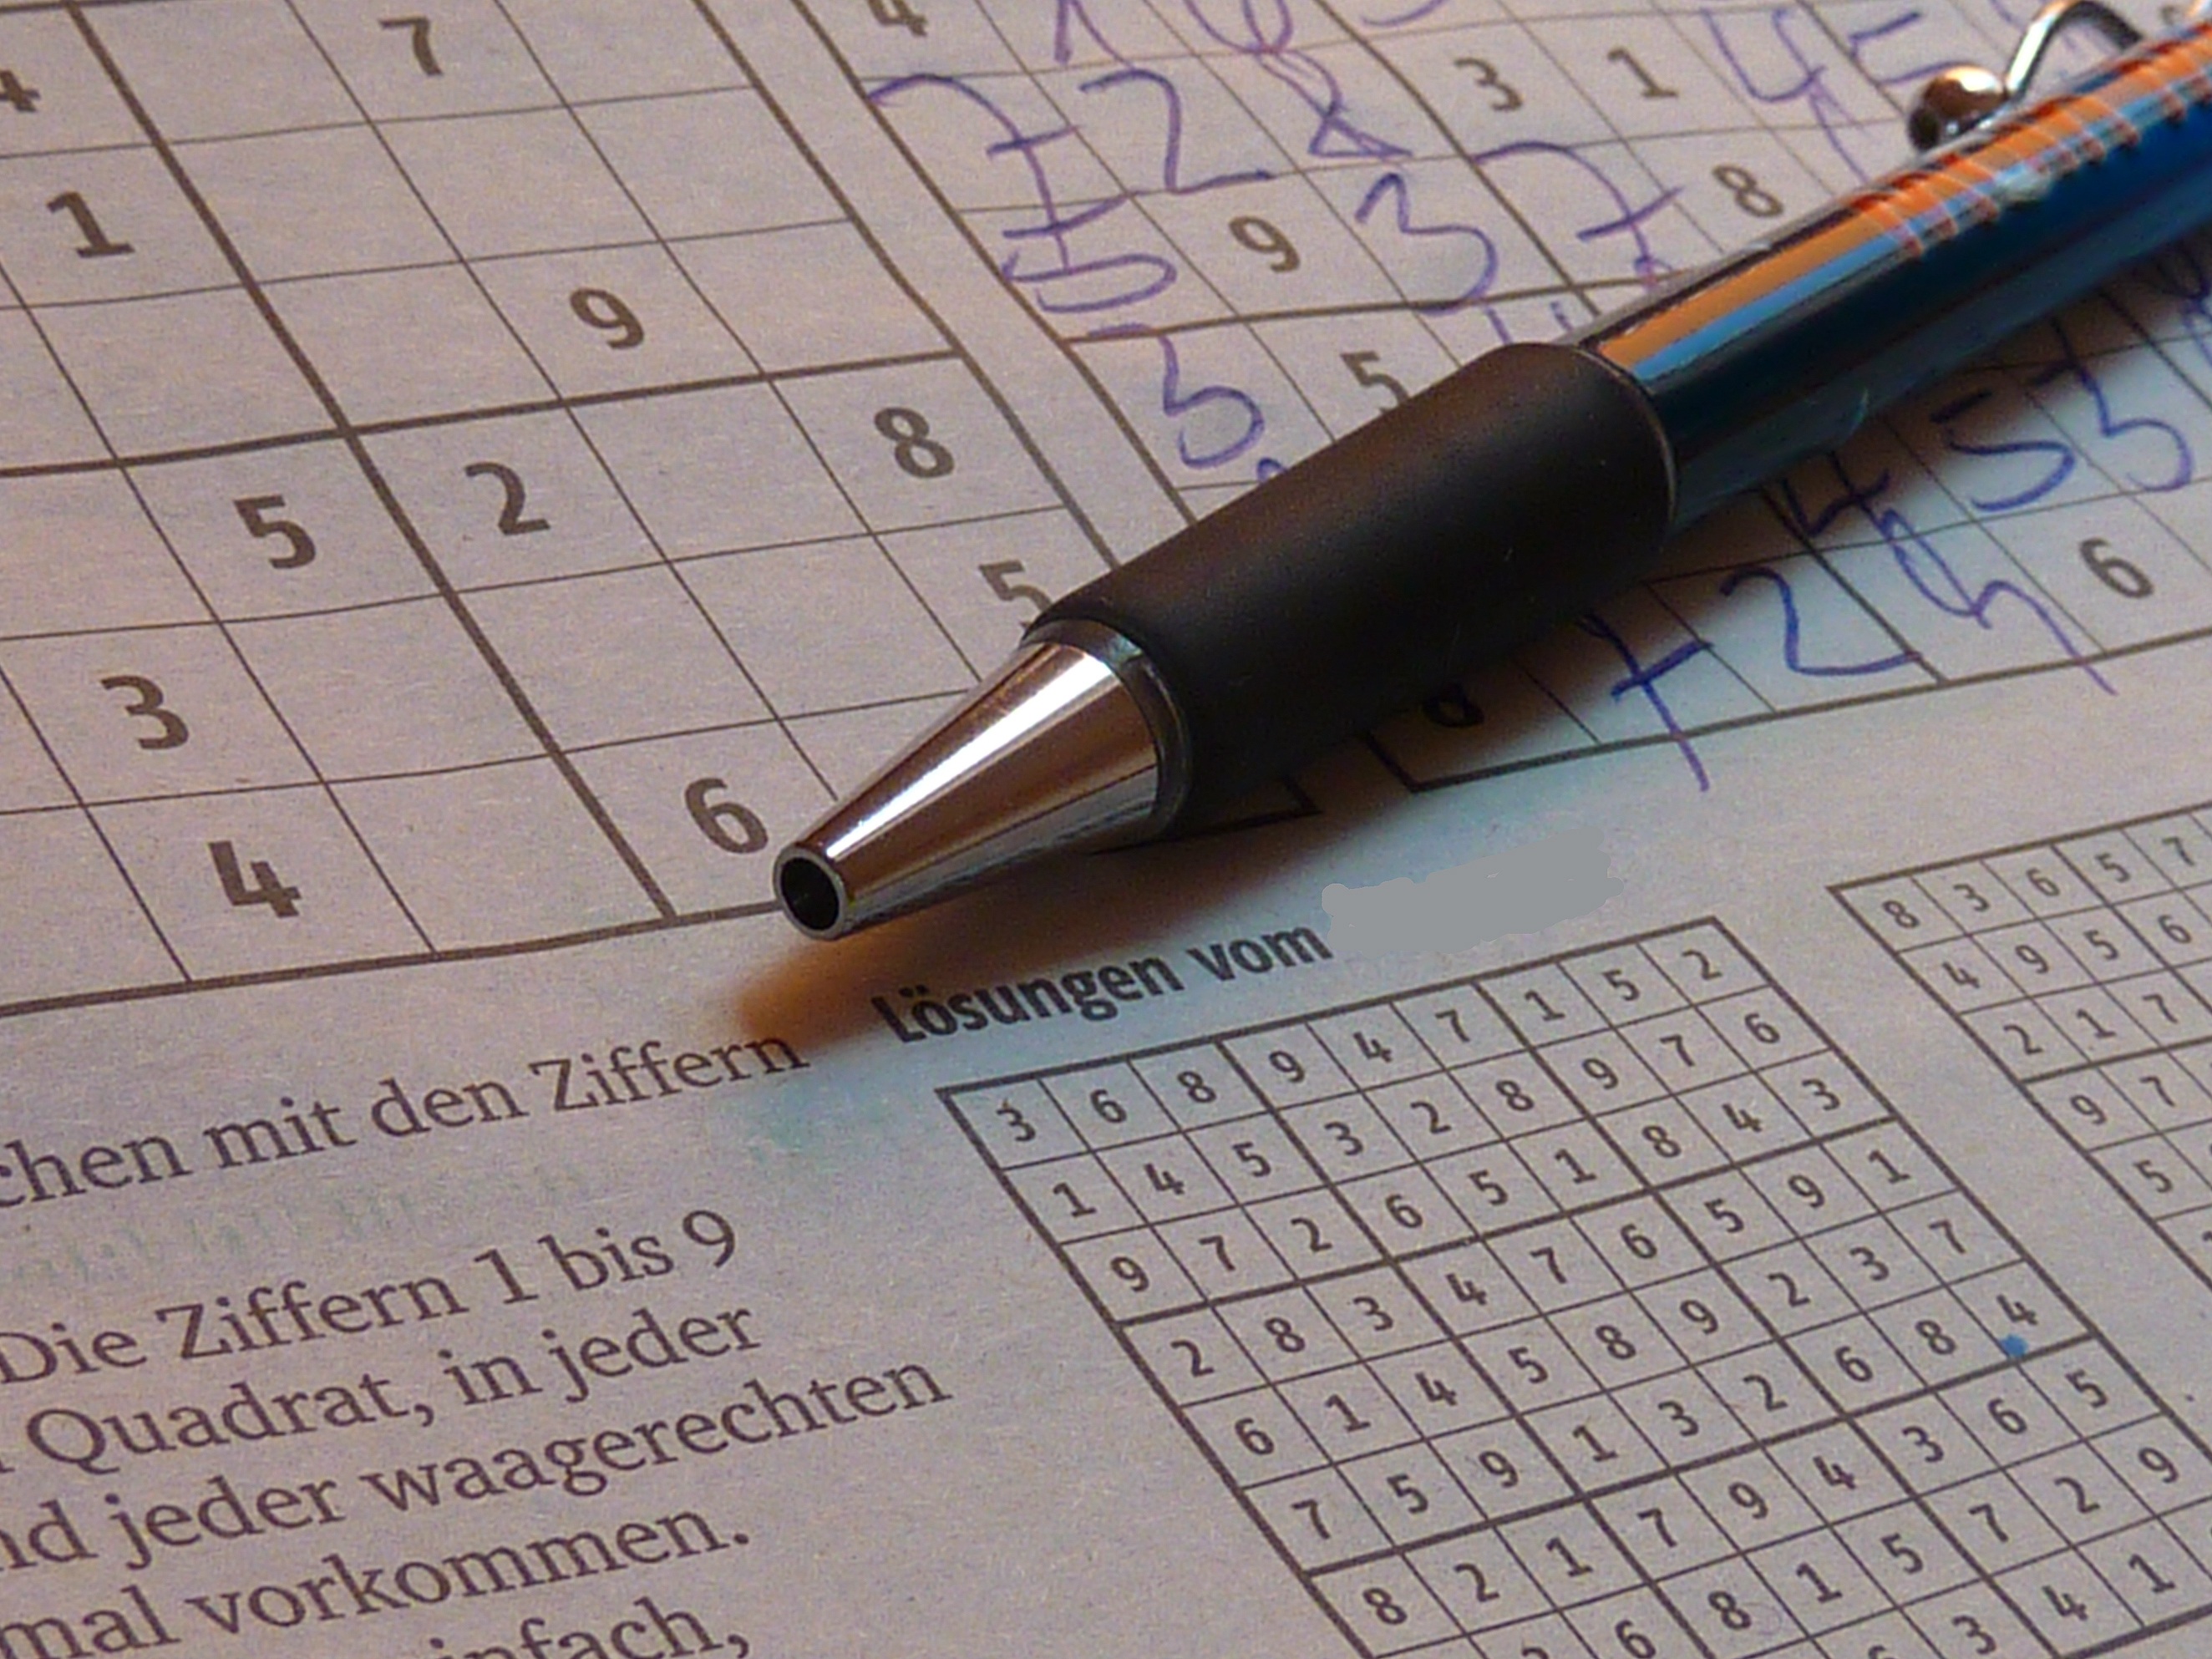
writing, pen, leisure, handwriting, grid, leave, difficult, rates, puzzles, pay, sudoku, number puzzle